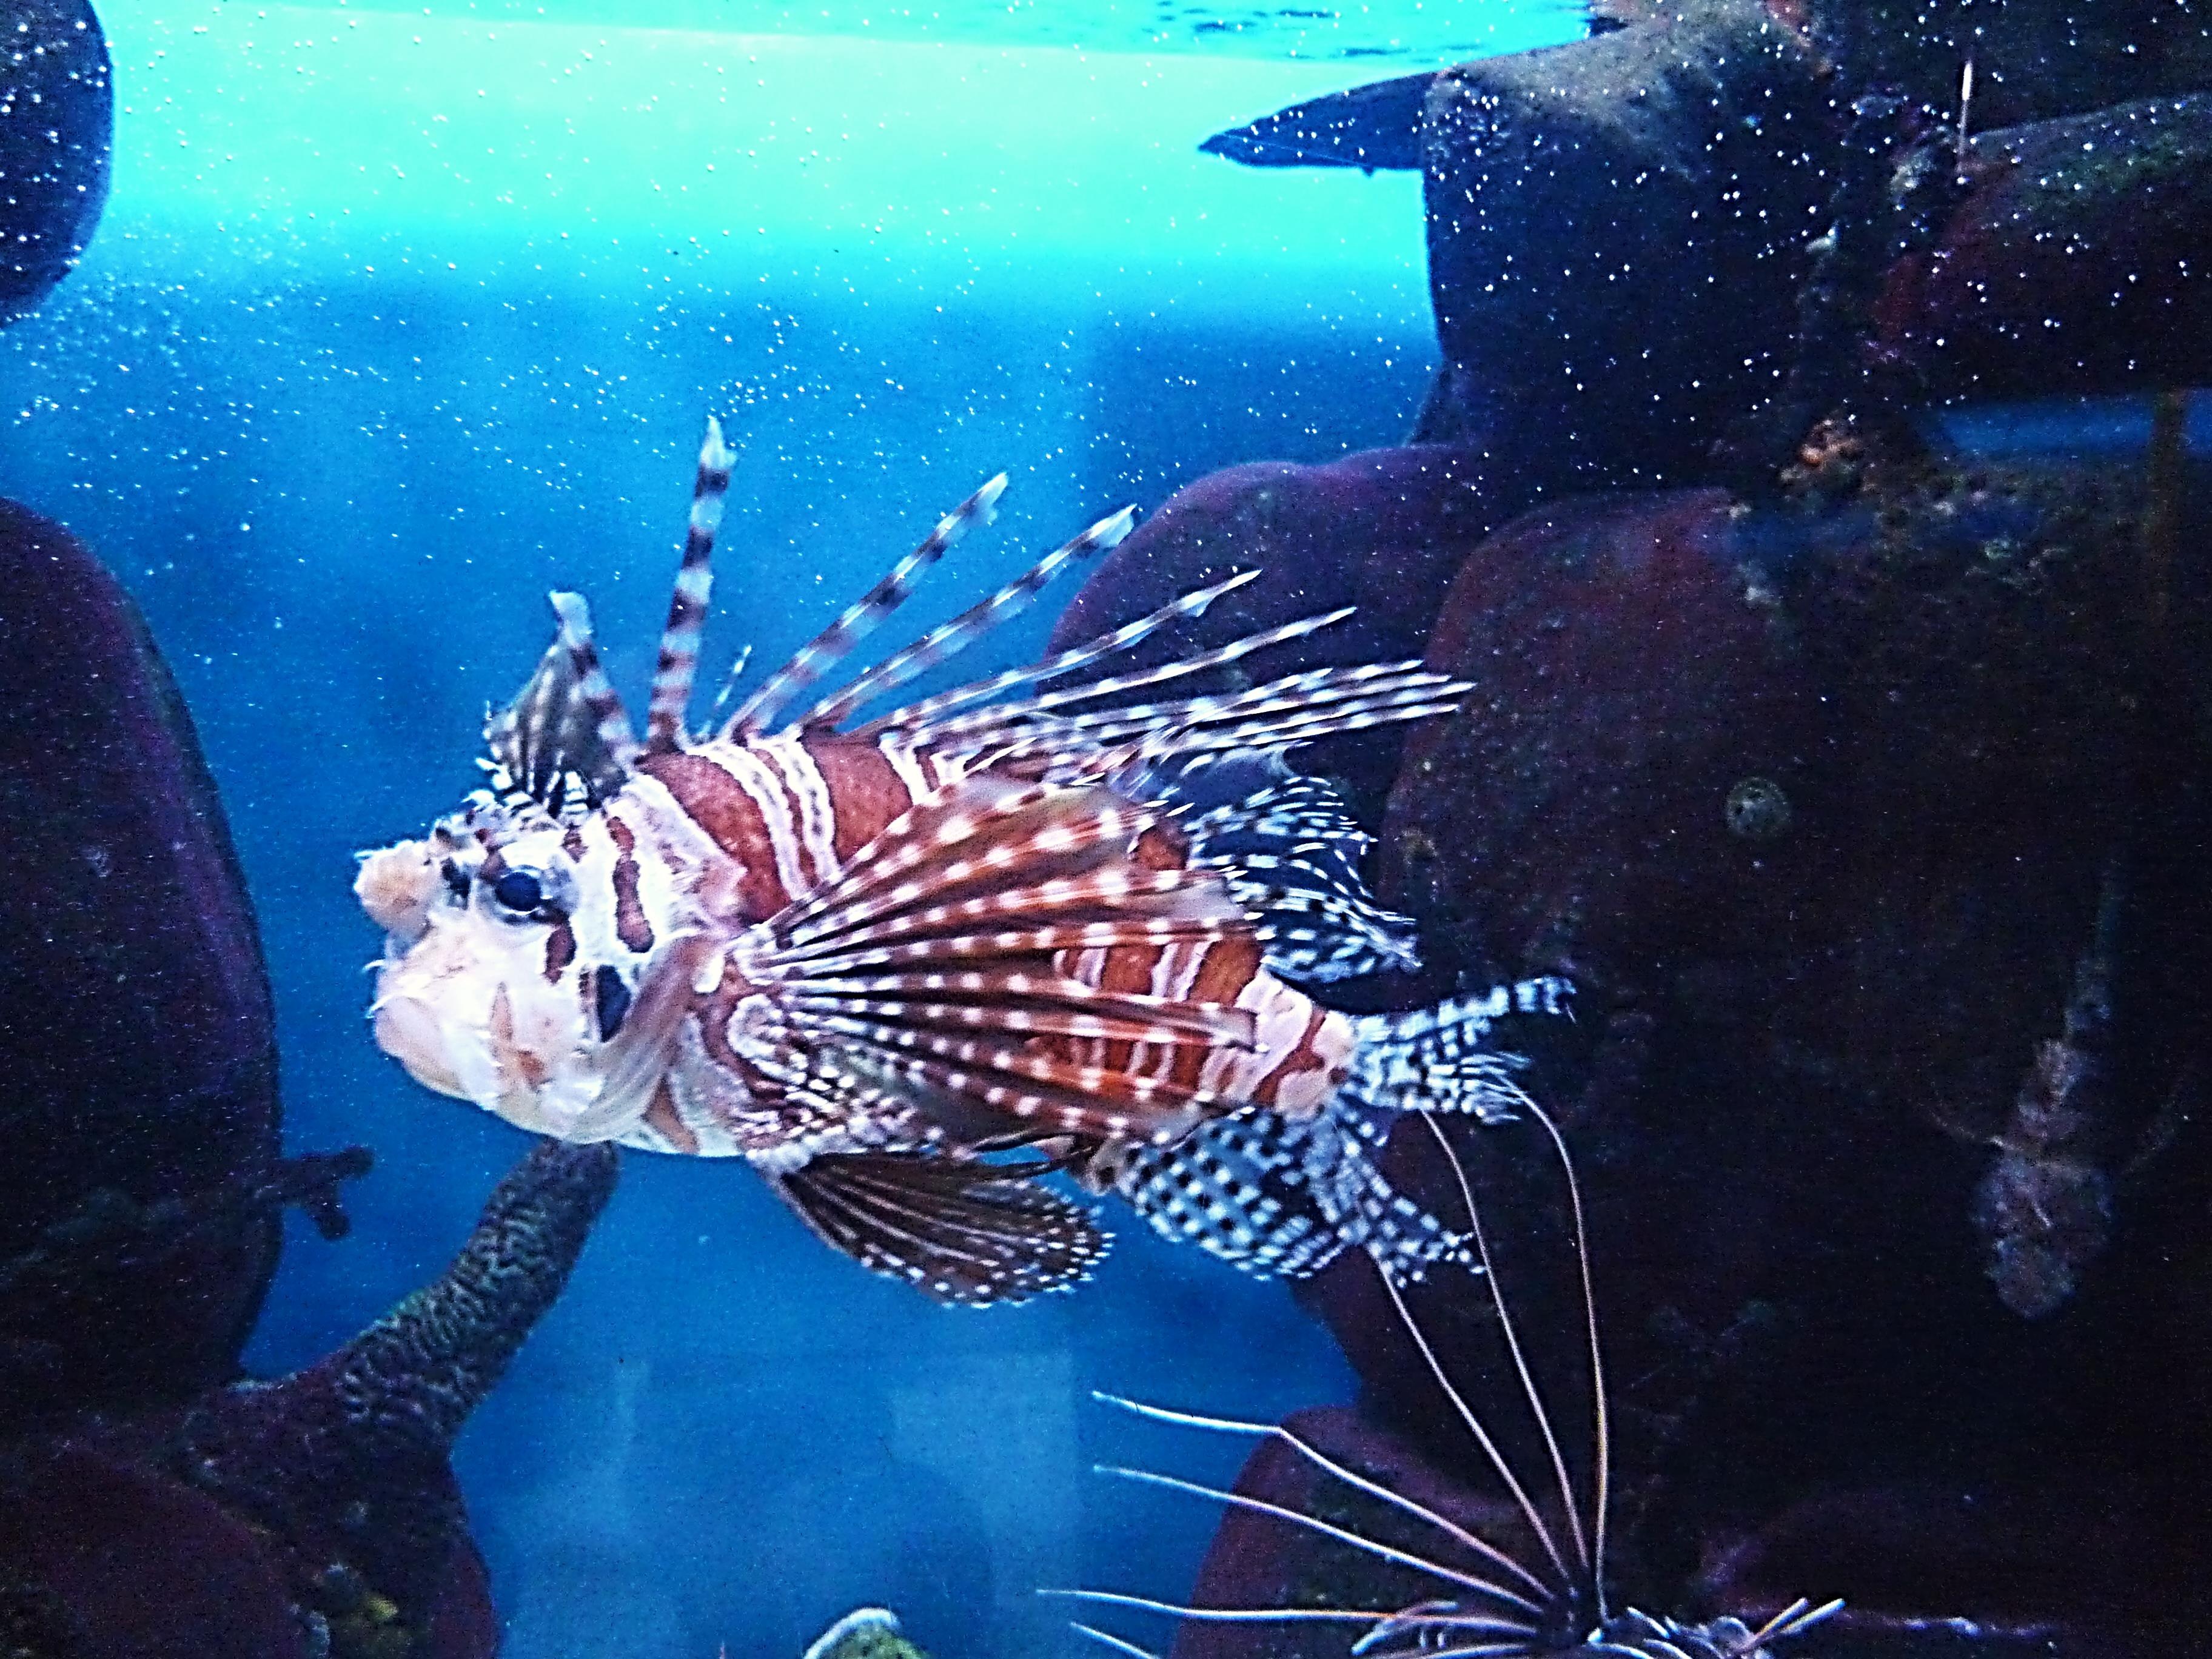
underwater, zoo, color, biology, fish, lionfish, coral, coral reef, reef, aquarium, unusual, venomous, undersea world, red lionfish, marine biology, coral reef fish, deep sea fish